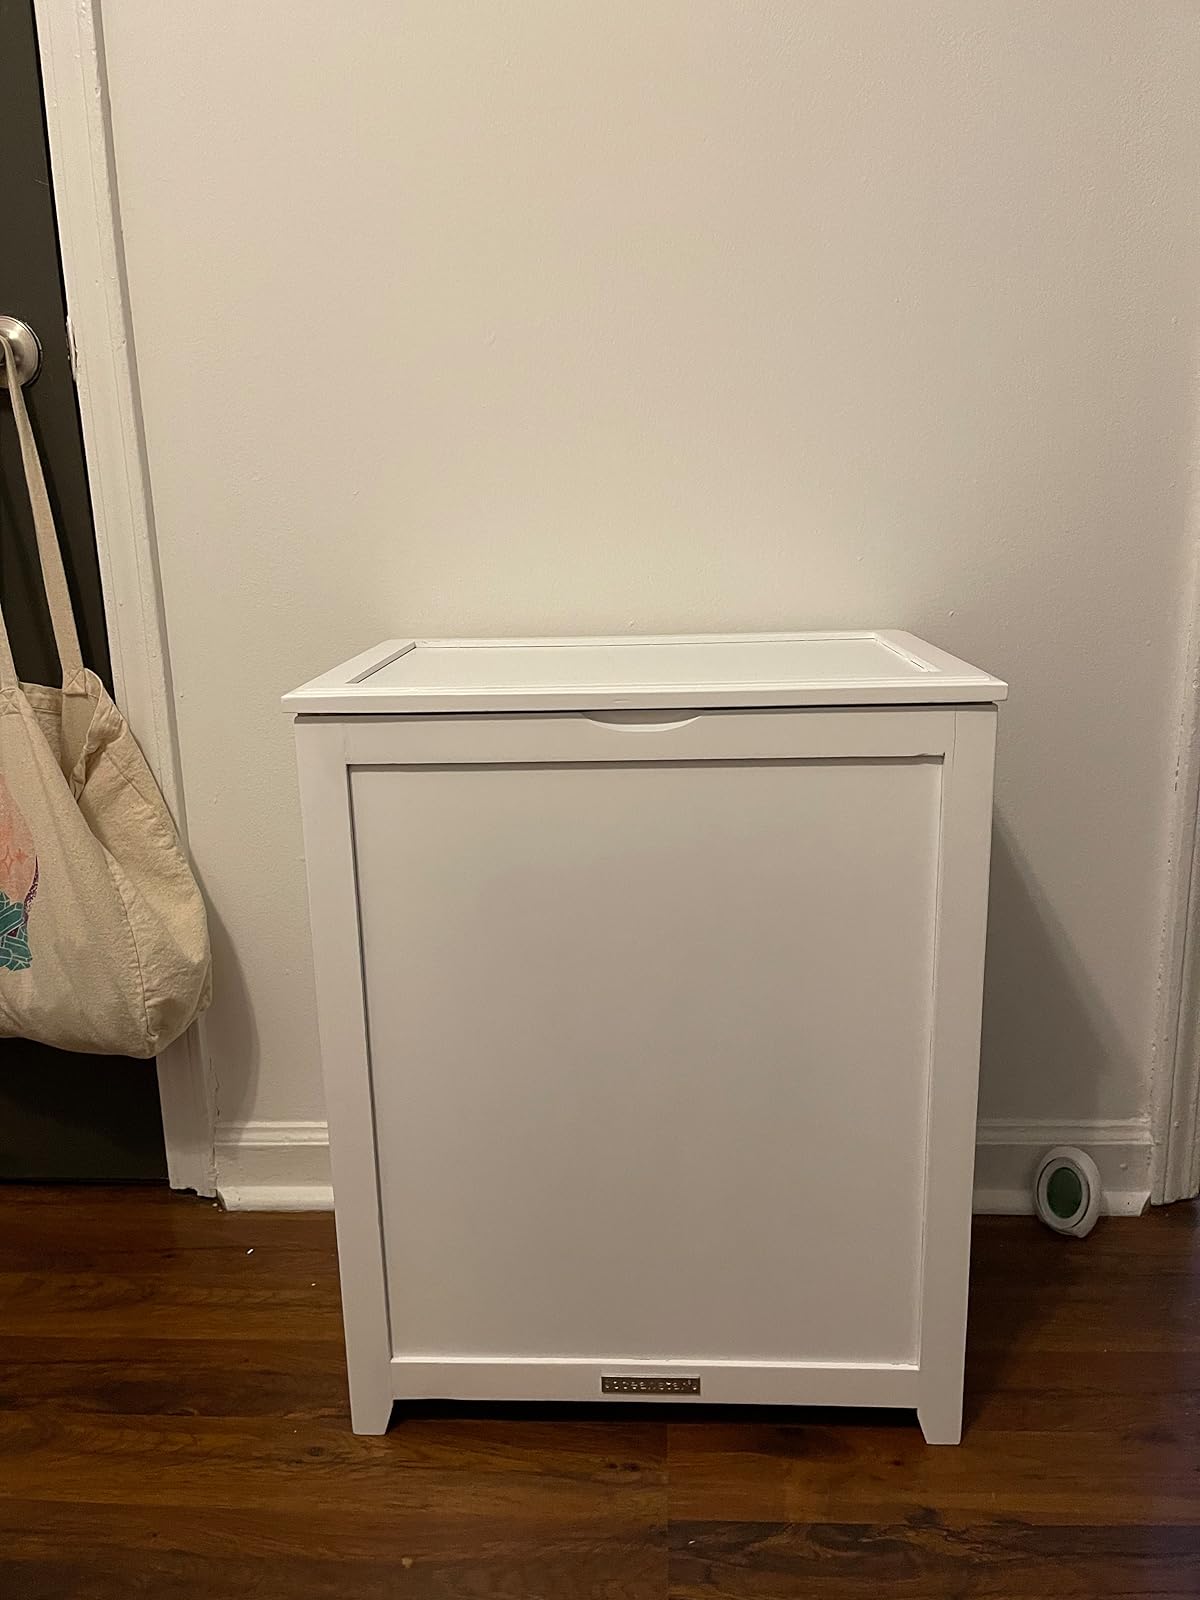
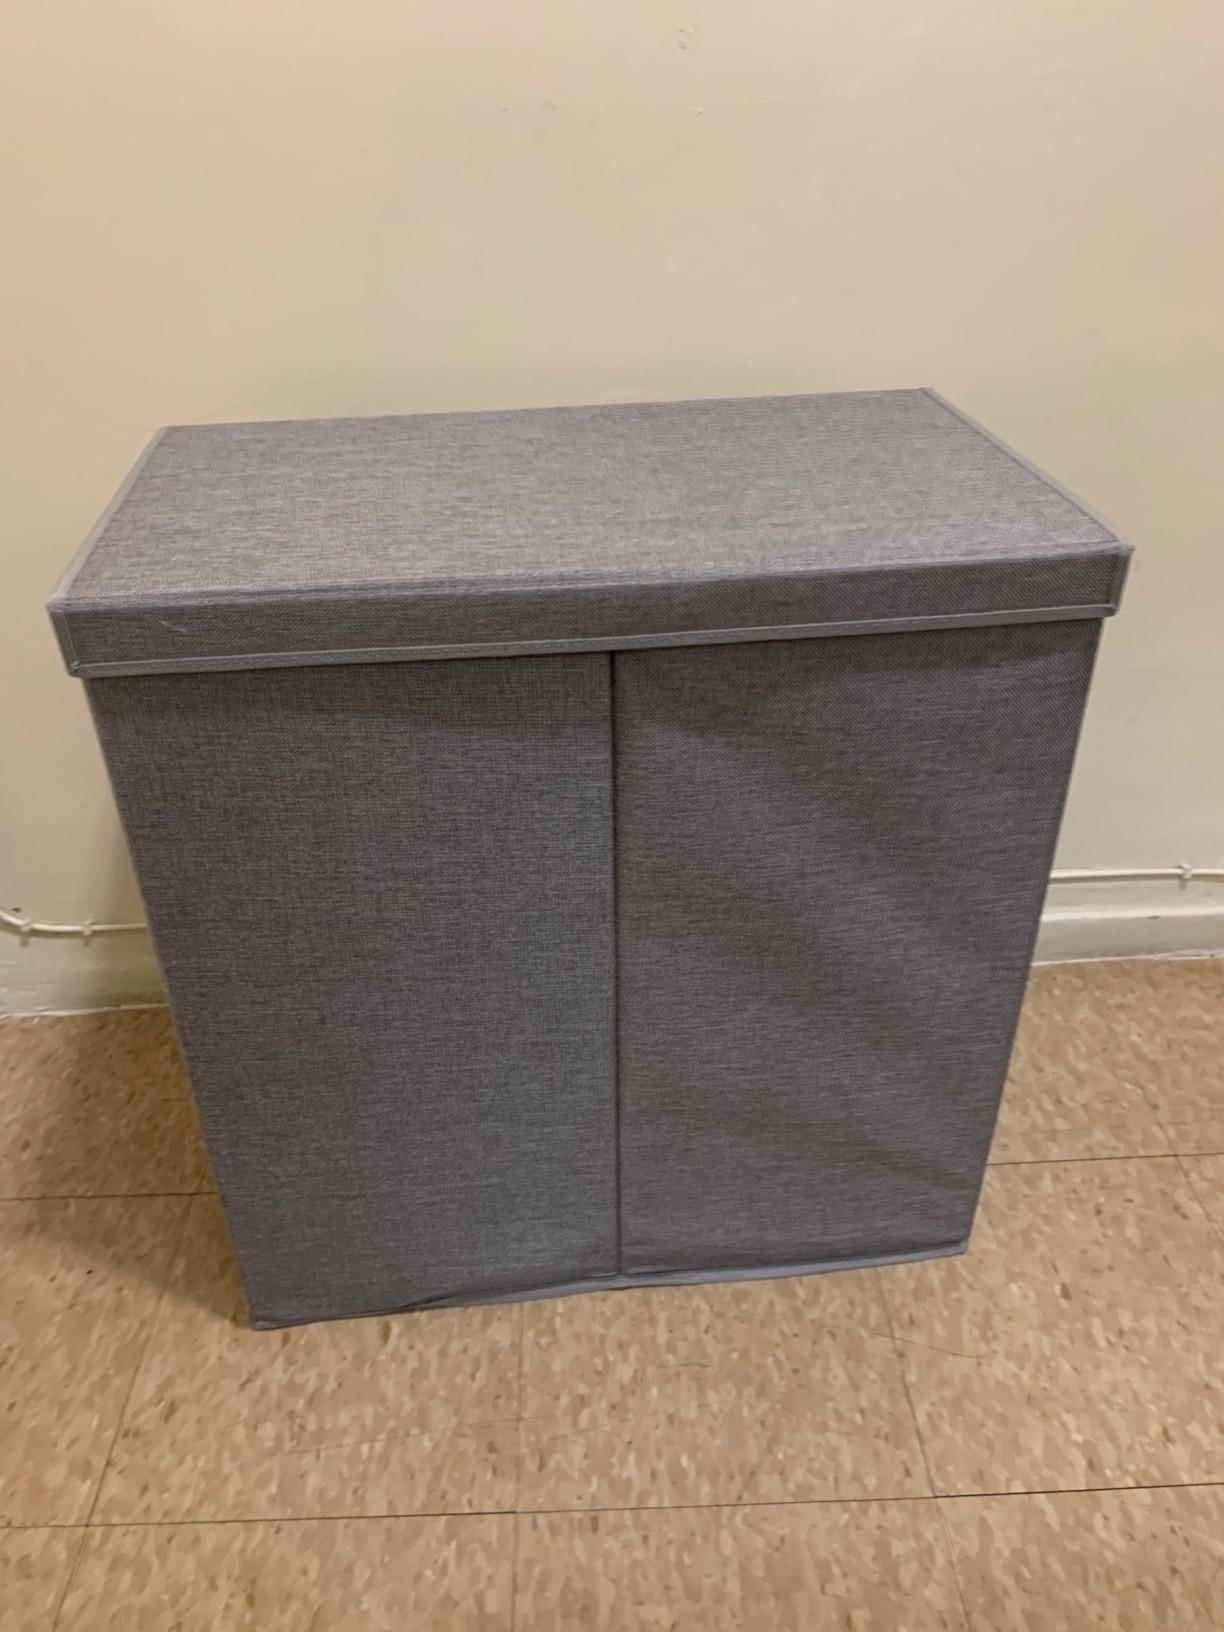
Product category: items_hamper
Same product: no